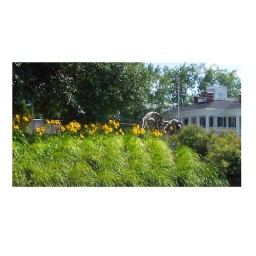
Bronze horse eating flowers in front of the museum.